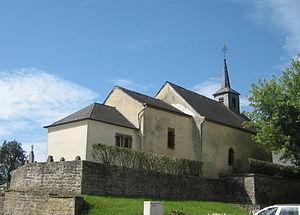
Altlinster est une section de la commune luxembourgeoise de Junglinster située dans le canton de Grevenmacher.